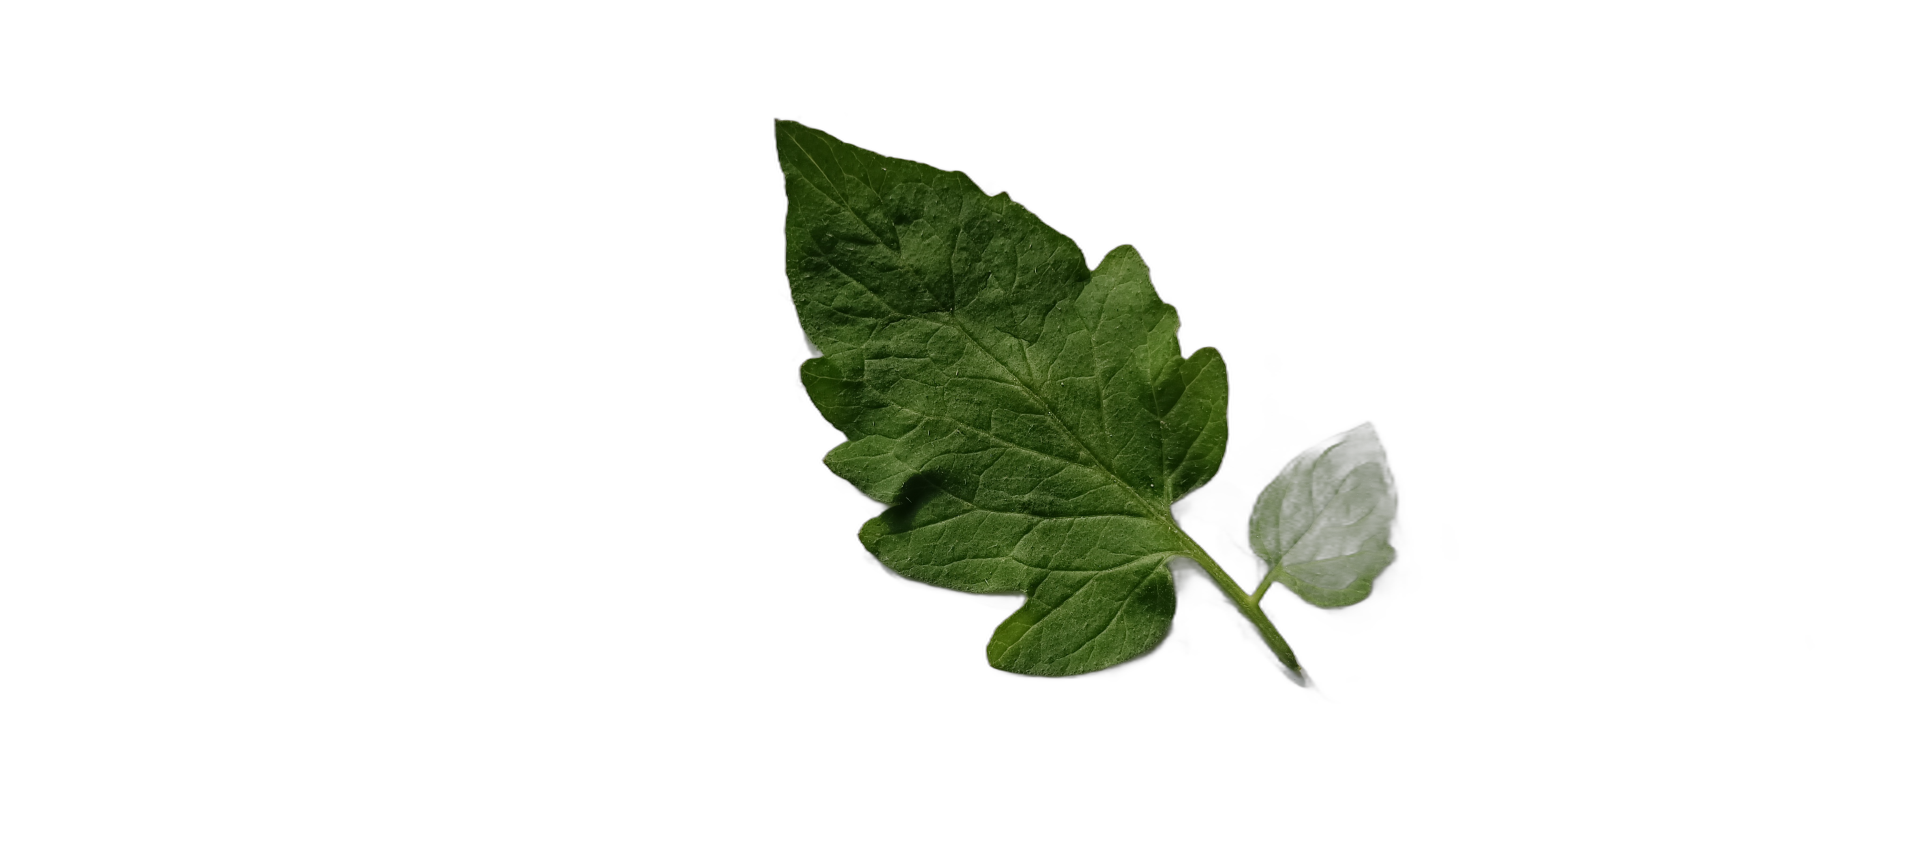
Crop: Tomato
Label: Healthy